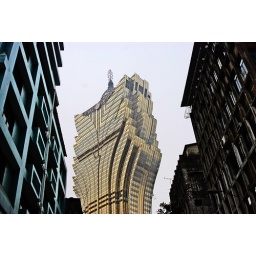
Grand Lisboa from the street below my house